Peter (diplomat)

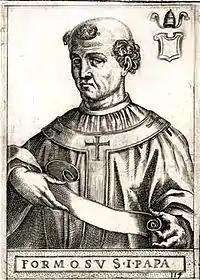
Formosus of Portus.

It is certain that the idea for the application of Marinus was suggested to Boris I by Formosus of Portus. Formosus and Marinus were friends and close associates. Marinus was an influential diplomat who participated in many missions between Rome and Constantinople. However, Hadrian II did not approve of him and suggested for the office one of his trusted men — the subdeacon Silvester. With his decision the Pope underestimated the ambitions of Boris I for independent church policy, which led to the alienation of the Bulgarian ruler from Rome and indirectly helped the Patriarchate of Constantinople in its efforts to influence the events in Bulgaria.